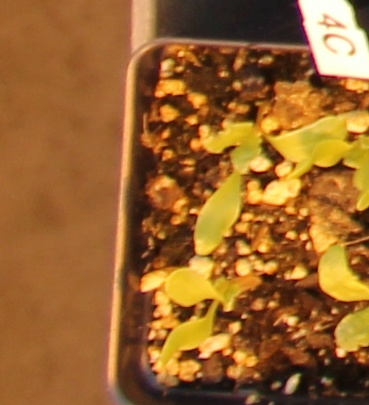
Label: Sugar beet